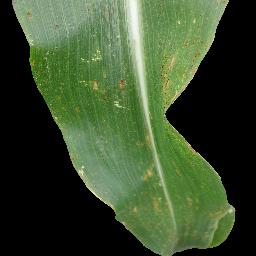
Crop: corn
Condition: (maize)_common_rust